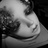
Emotion: sad